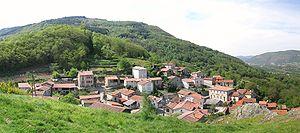
Vue générale de Montoulieu, en Ariège (France).
Montoulieu est une commune française située dans le département de l'Ariège, en région Occitanie.